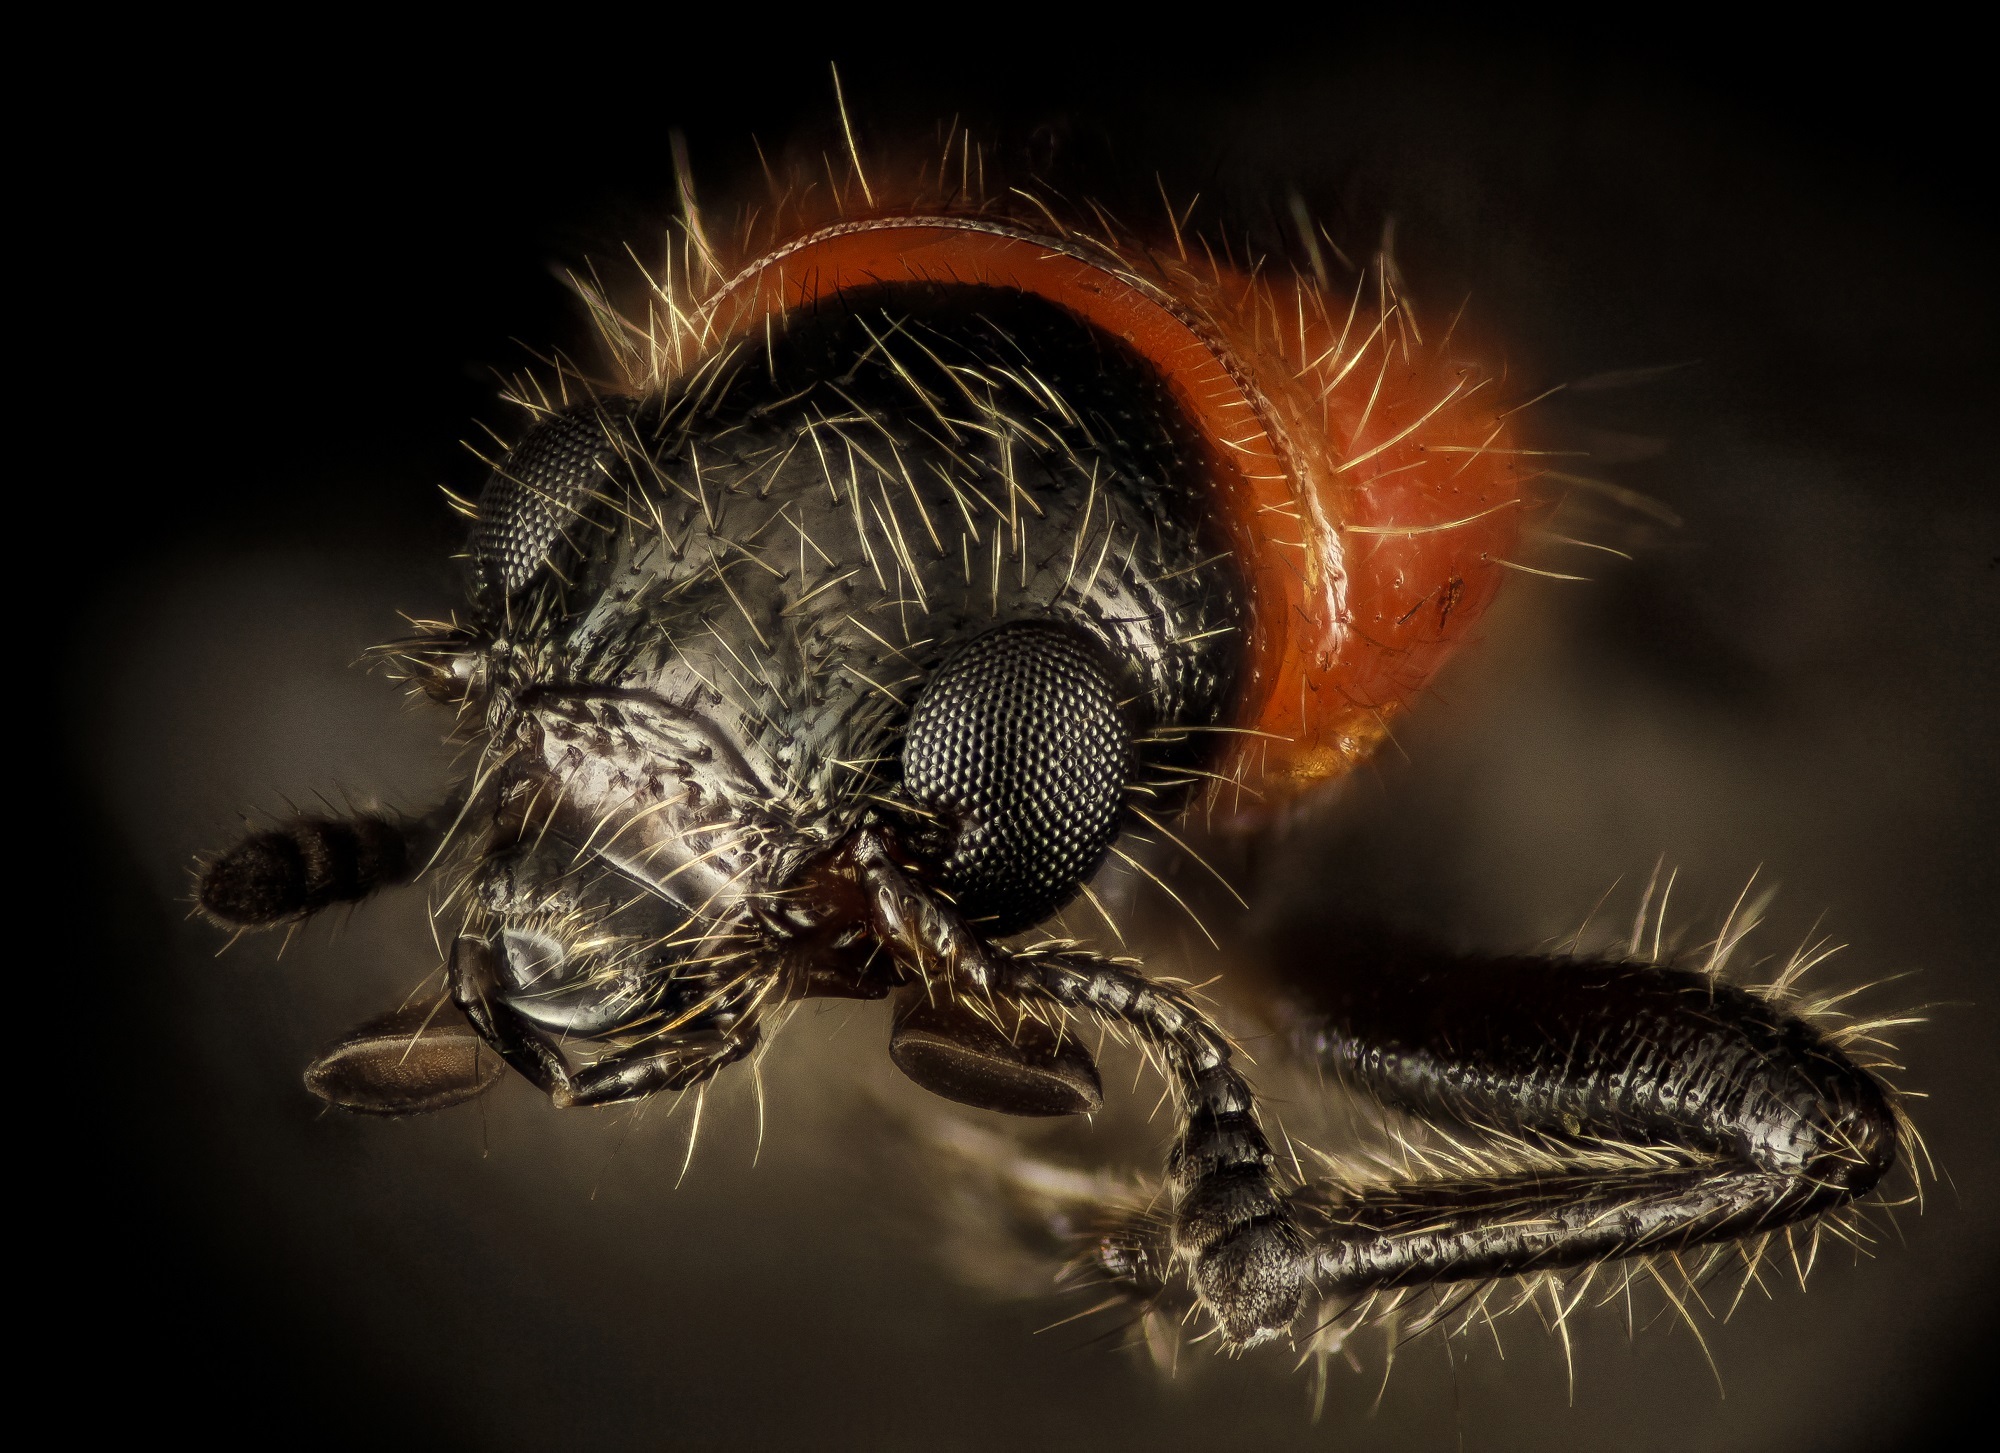
nature, wing, photography, insect, macro, bug, black, invertebrate, eyelash, close up, human body, eye, head, organ, body, s, beetle, u, macro photography, geological survey, computer wallpaper, fractal art